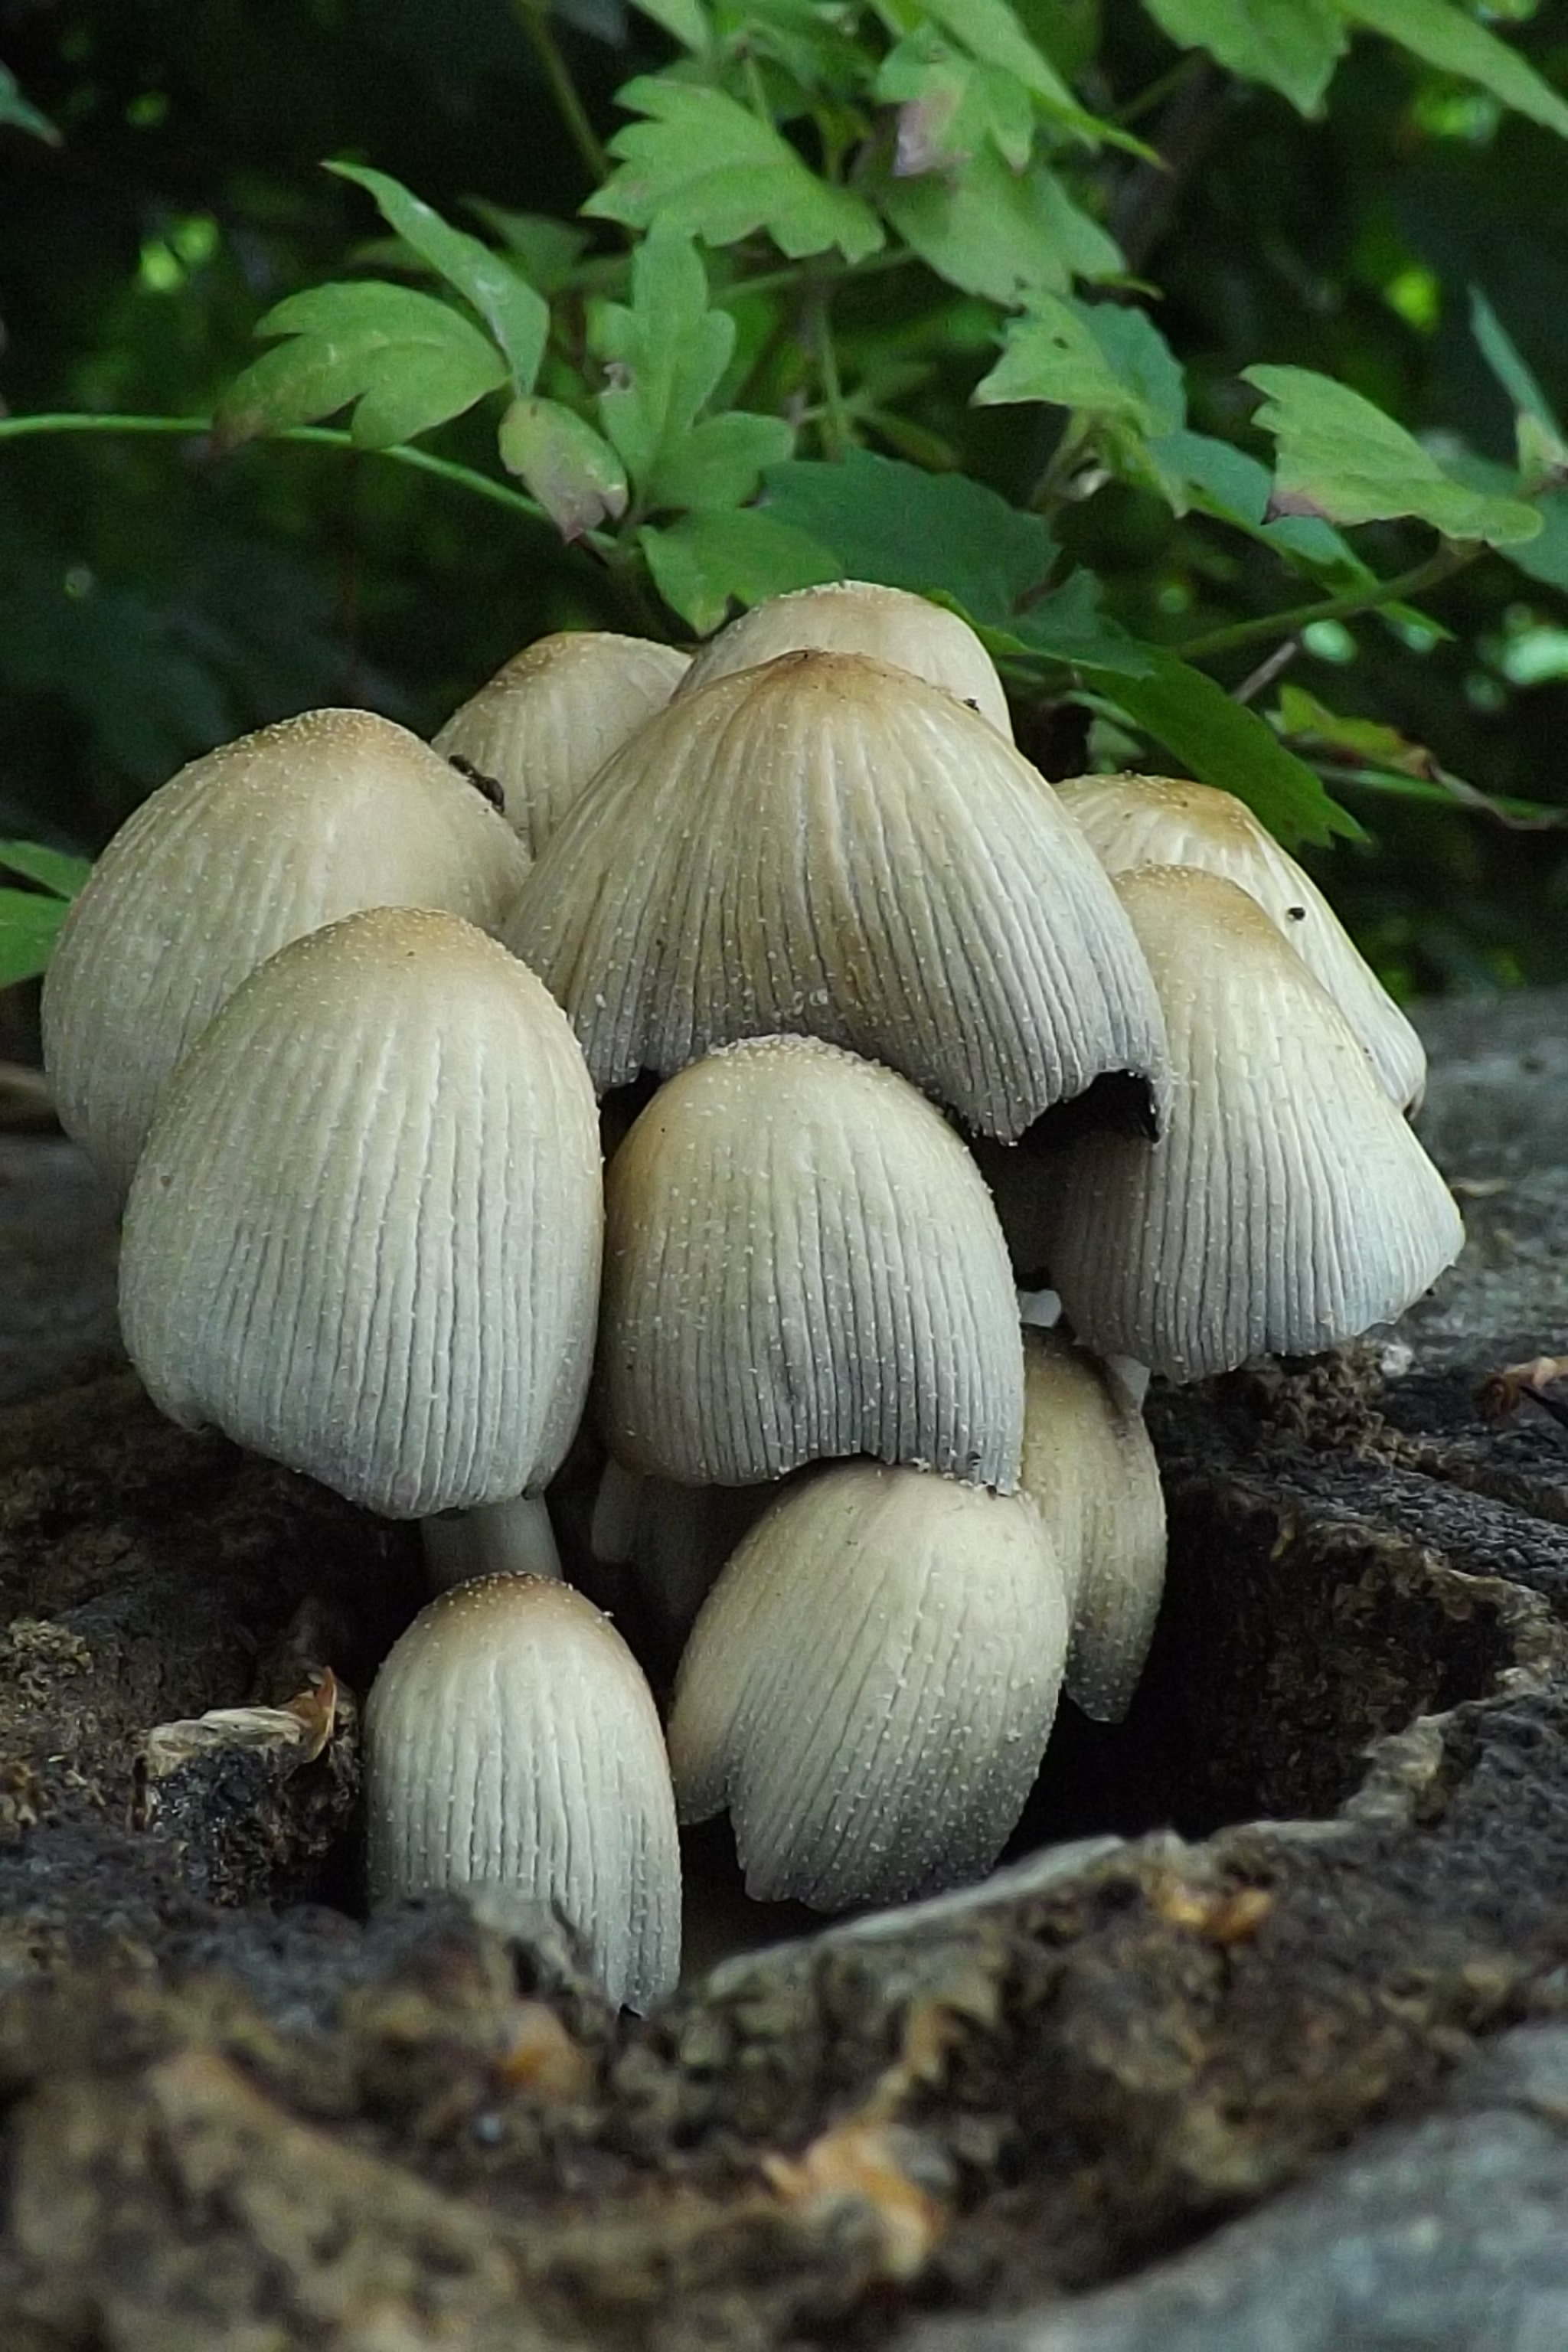
nature, macro, botany, mushroom, fungus, fungi, bolete, agaricus, macro photography, matsutake, oyster mushroom, edible mushroom, medicinal mushroom, agaricomycetes, agaricaceae, champignon mushroom, penny bun, pleurotus eryngii